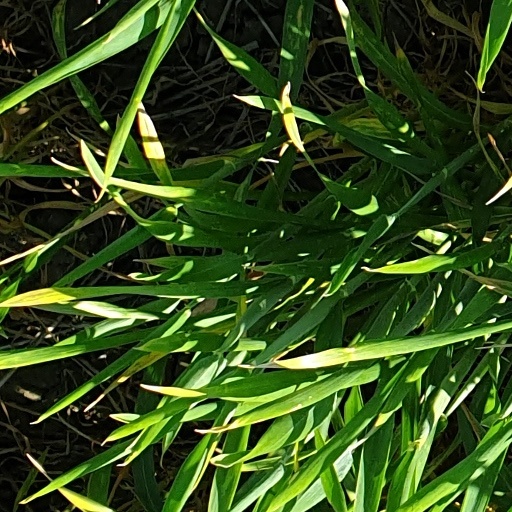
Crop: wheat